Sky position (RA, Dec in degrees): 172.166, 3.036
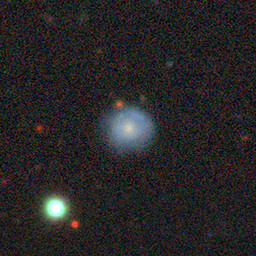
Galaxy morphology: Round Smooth Galaxies